Lady G

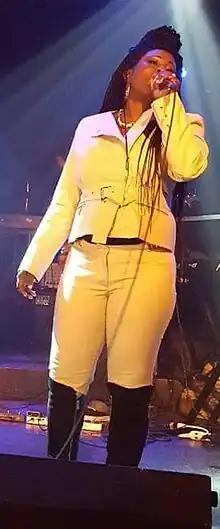
Lady G performing in Canada

Janice Fyffe (born 7 May 1968), known as Lady G, is a Jamaican dancehall and reggae deejay. She is widely recognised as a dancehall veteran and pioneer.